James Lind

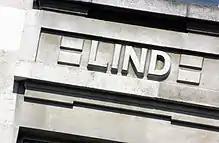
James Lind's name on the Frieze of LSHTM

Lind died at Gosport in Hampshire on 13 July 1794. He was buried in St Mary's Parish Churchyard in Portchester.